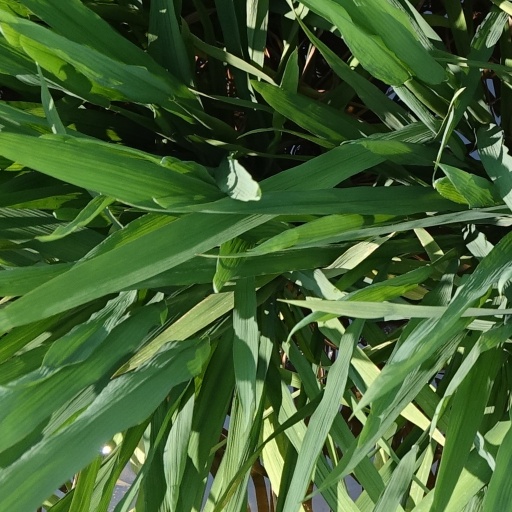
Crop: rice